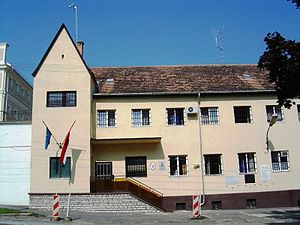
Sopronkőhida
Sopronkőhida er en landsby i det nordvestlige Ungarn, 4 km nord for Sopron og 5 km fra grænsen til Østrig.